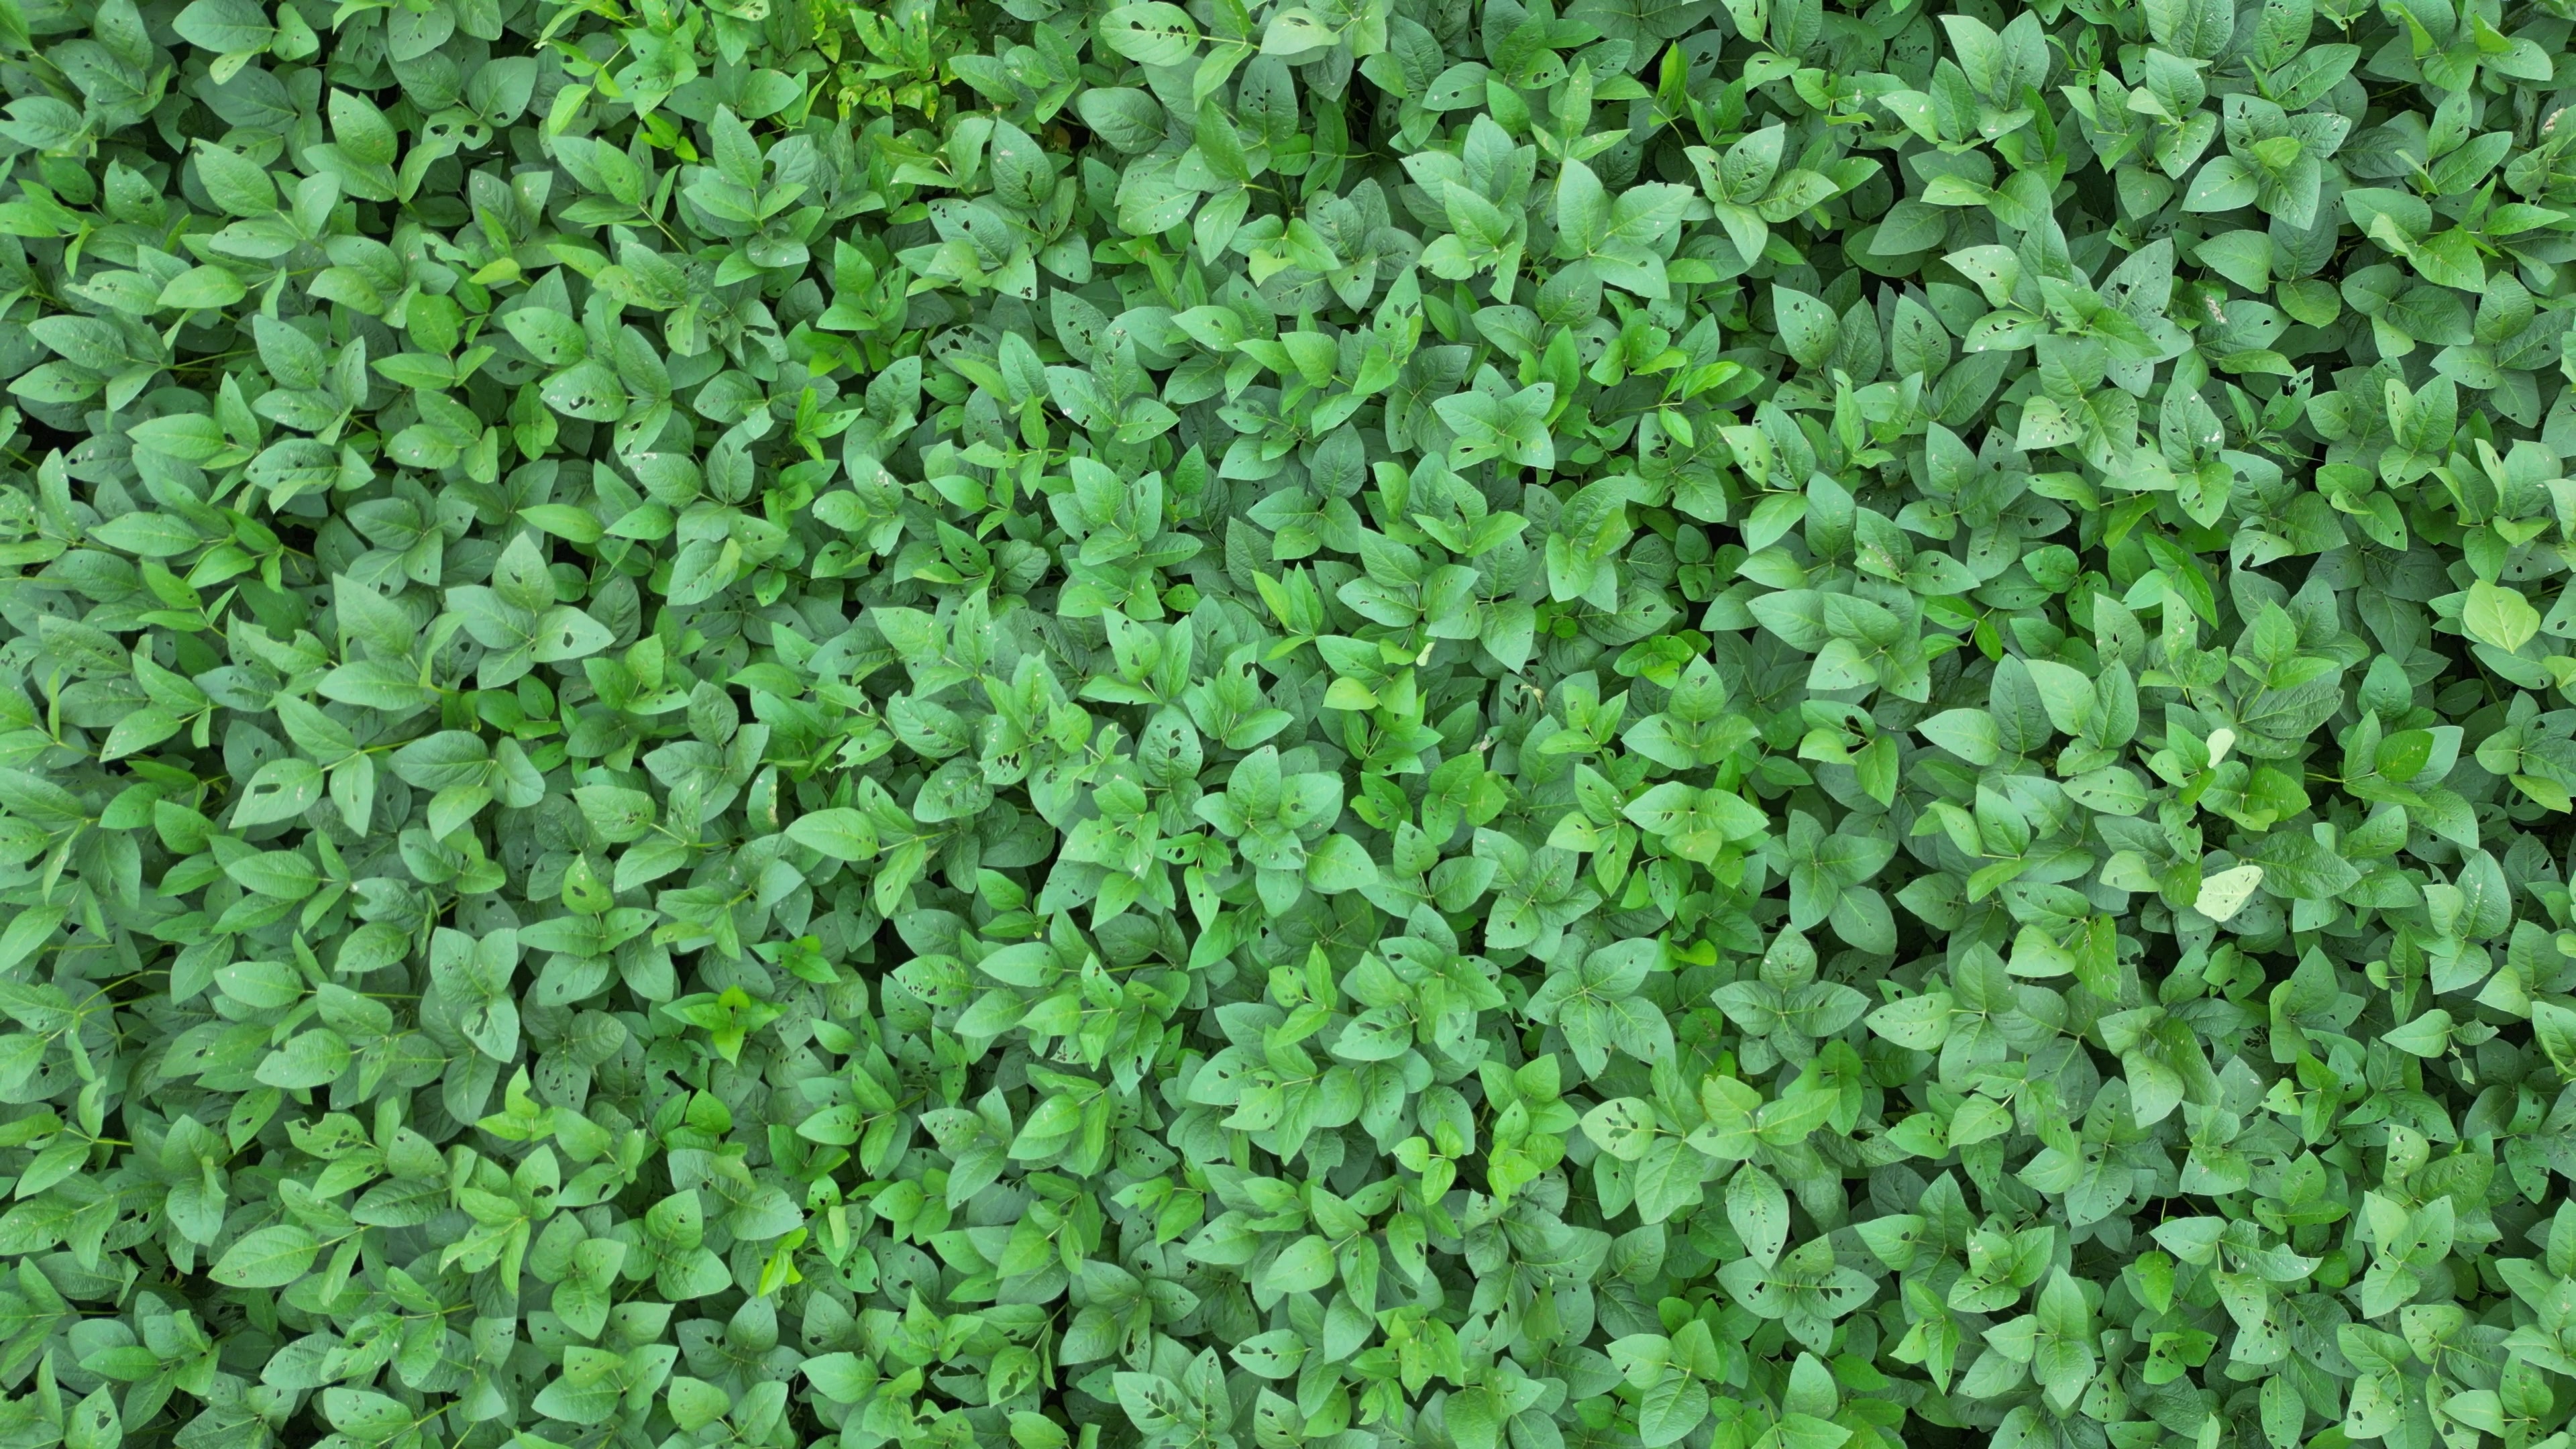
Label: Semilooper_Pest